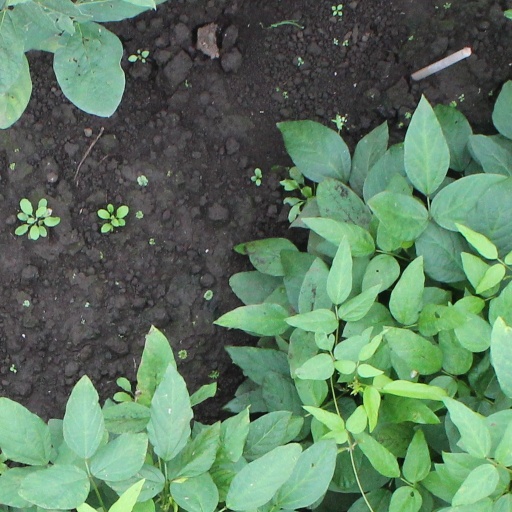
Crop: soybean